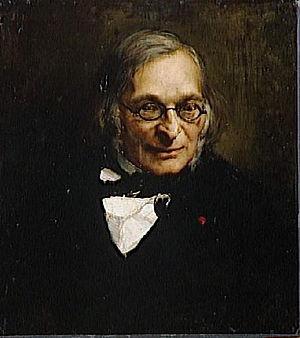
Adolphe Franck, né à Liocourt le 1ᵉʳ décembre 1810 et mort à Paris le 11 avril 1893, est un philosophe français, à la fois philosophe spiritualiste et éclectique dans la lignée de Victor Cousin, philosophe du judaïsme et philosophe du droit.
La Kabbale est une tradition ésotérique du judaïsme, présentée comme la « Loi orale et secrète » donnée par YHWH à Moïse sur le mont Sinaï, en même temps que la « Loi écrite et publique ». Elle trouve sa source dans les courants mystiques du judaïsme synagogal antique.
Le judaïsme est variablement défini comme « une forme de vie religieuse dont la caractéristique essentielle est la croyance à un Être suprême, auteur — de quelque manière qu'on conçoive son action — de l'univers qu'il gouverne par sa providence », ou comme « la religion des Juifs, ainsi que la théologie, la loi et les traditions culturelles du peuple juif », ou comme « une religion […], une culture — résultat ou fondement de la religion, mais ayant un devenir propre, […] une sensibilité diffuse faite de quelques idées et souvenirs, de quelques coutumes et émotions, d’une solidarité avec les juifs persécutés en tant que juifs » ou comme « l'ensemble des rituels et des autres pratiques, des croyances et des valeurs, des loyautés historiques et politiques qui constituent l'allégeance au peuple d'Israël ».